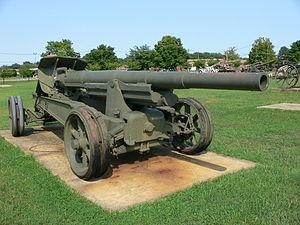
Le canon de 155 mm Grande Puissance Filloux mle. 1917 est un canon de 155 mm utilisé par l'armée française pendant la première moitié du XXᵉ siècle.